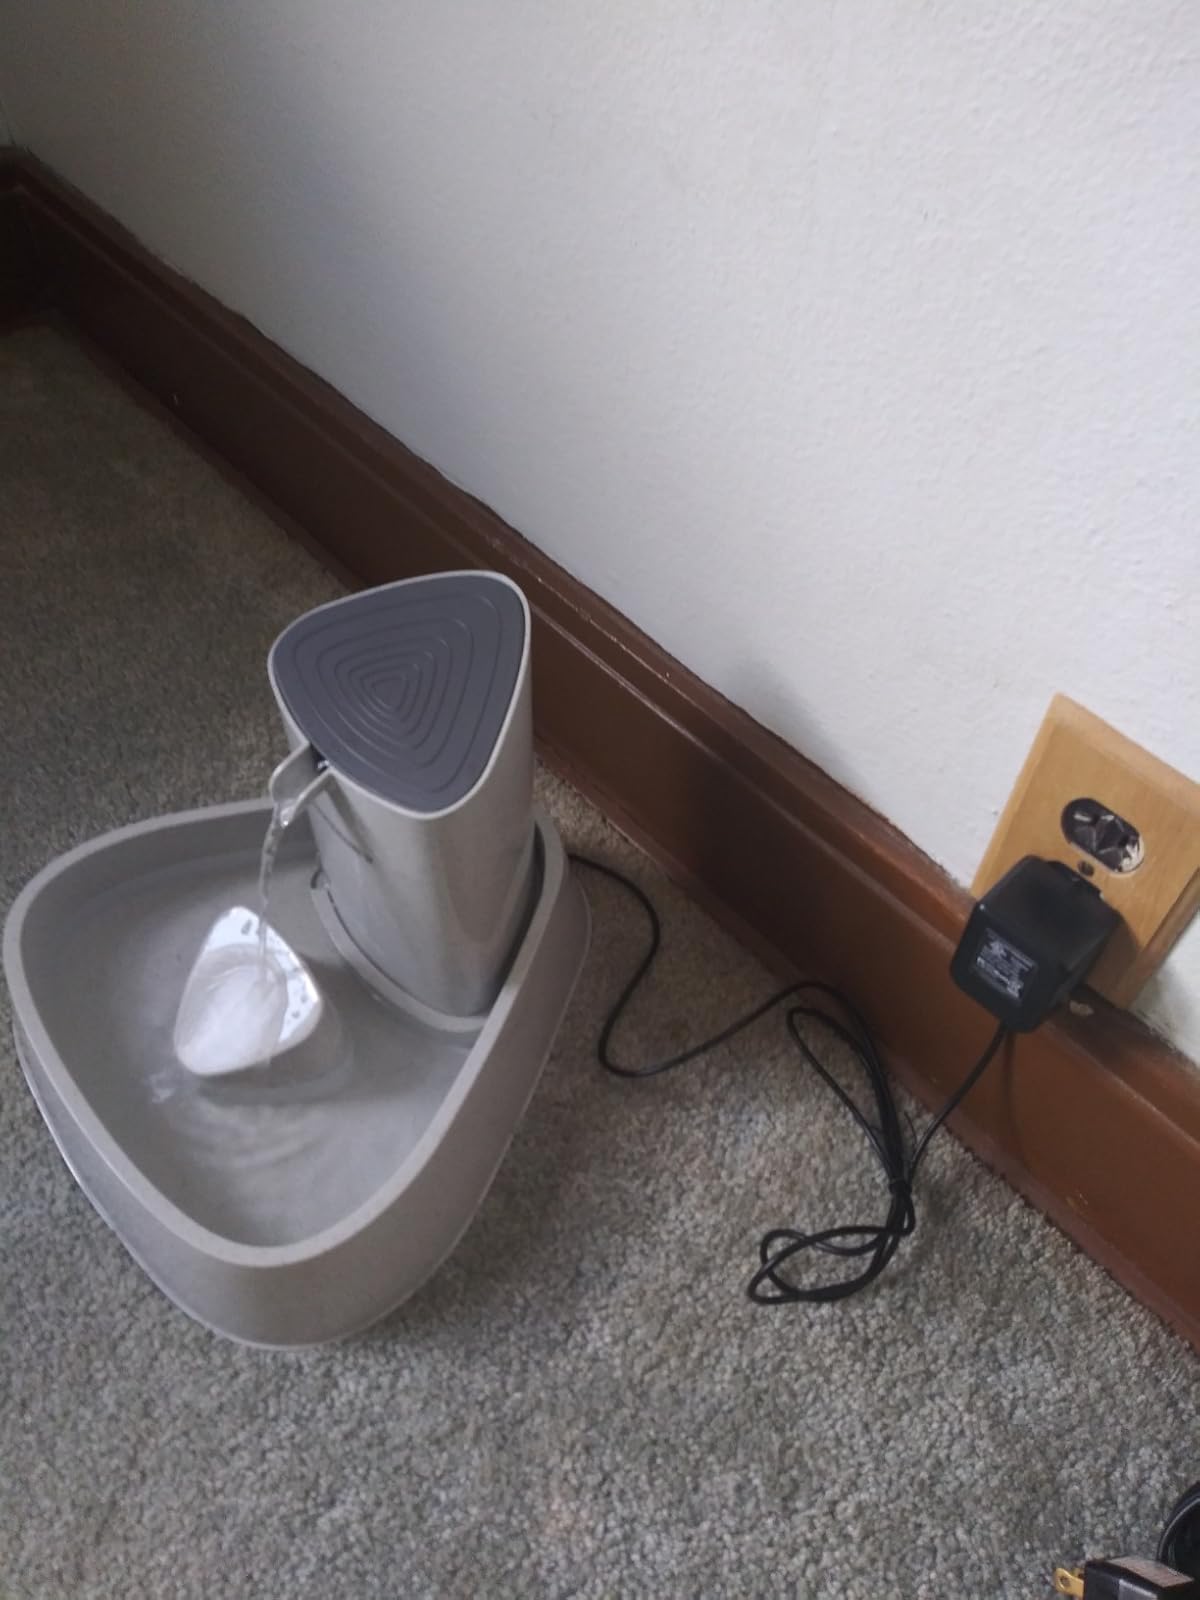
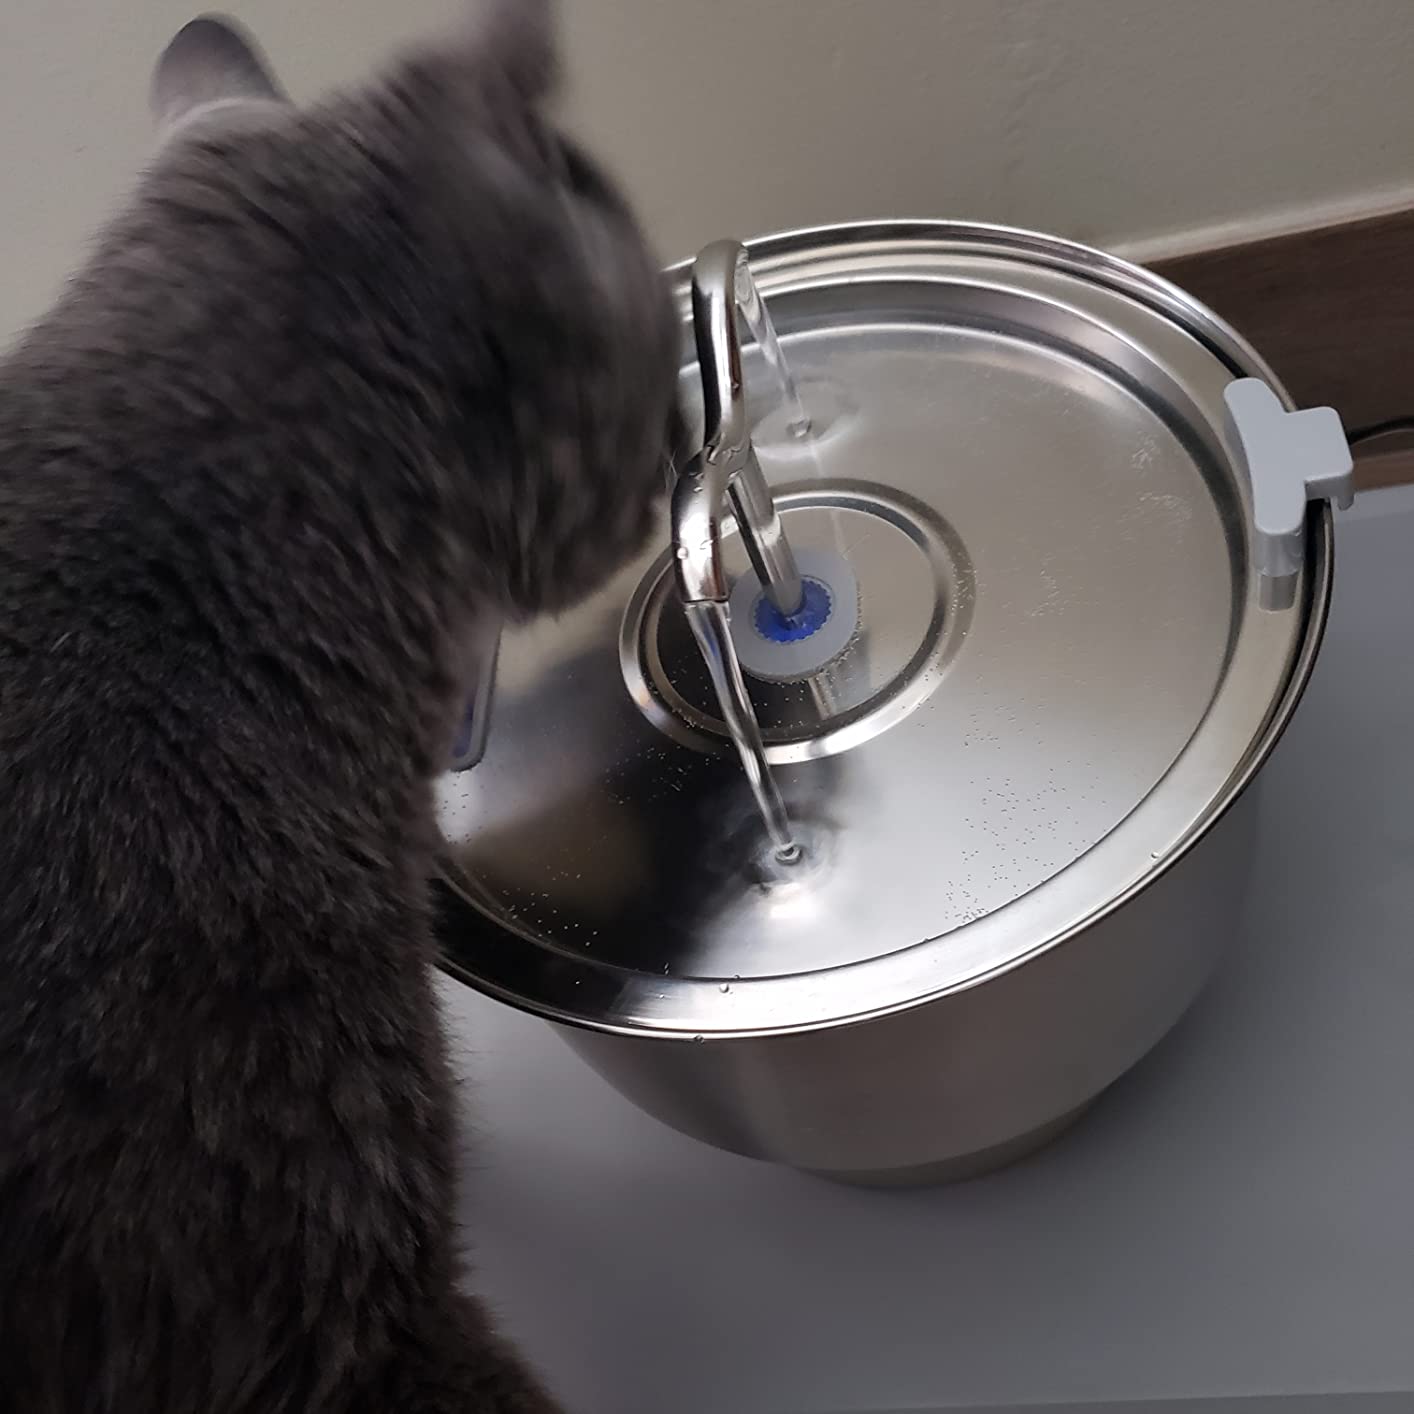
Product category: items_bowl
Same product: no